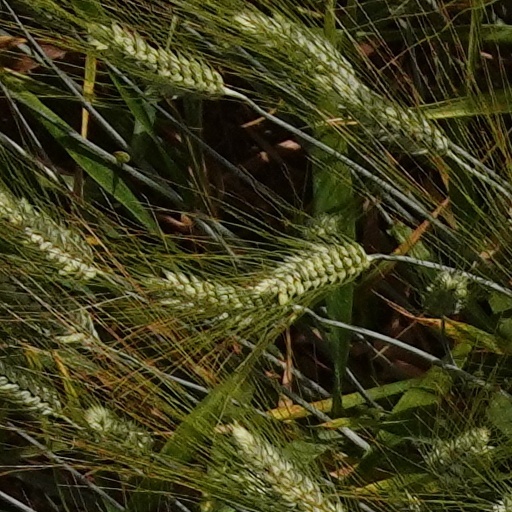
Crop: wheat